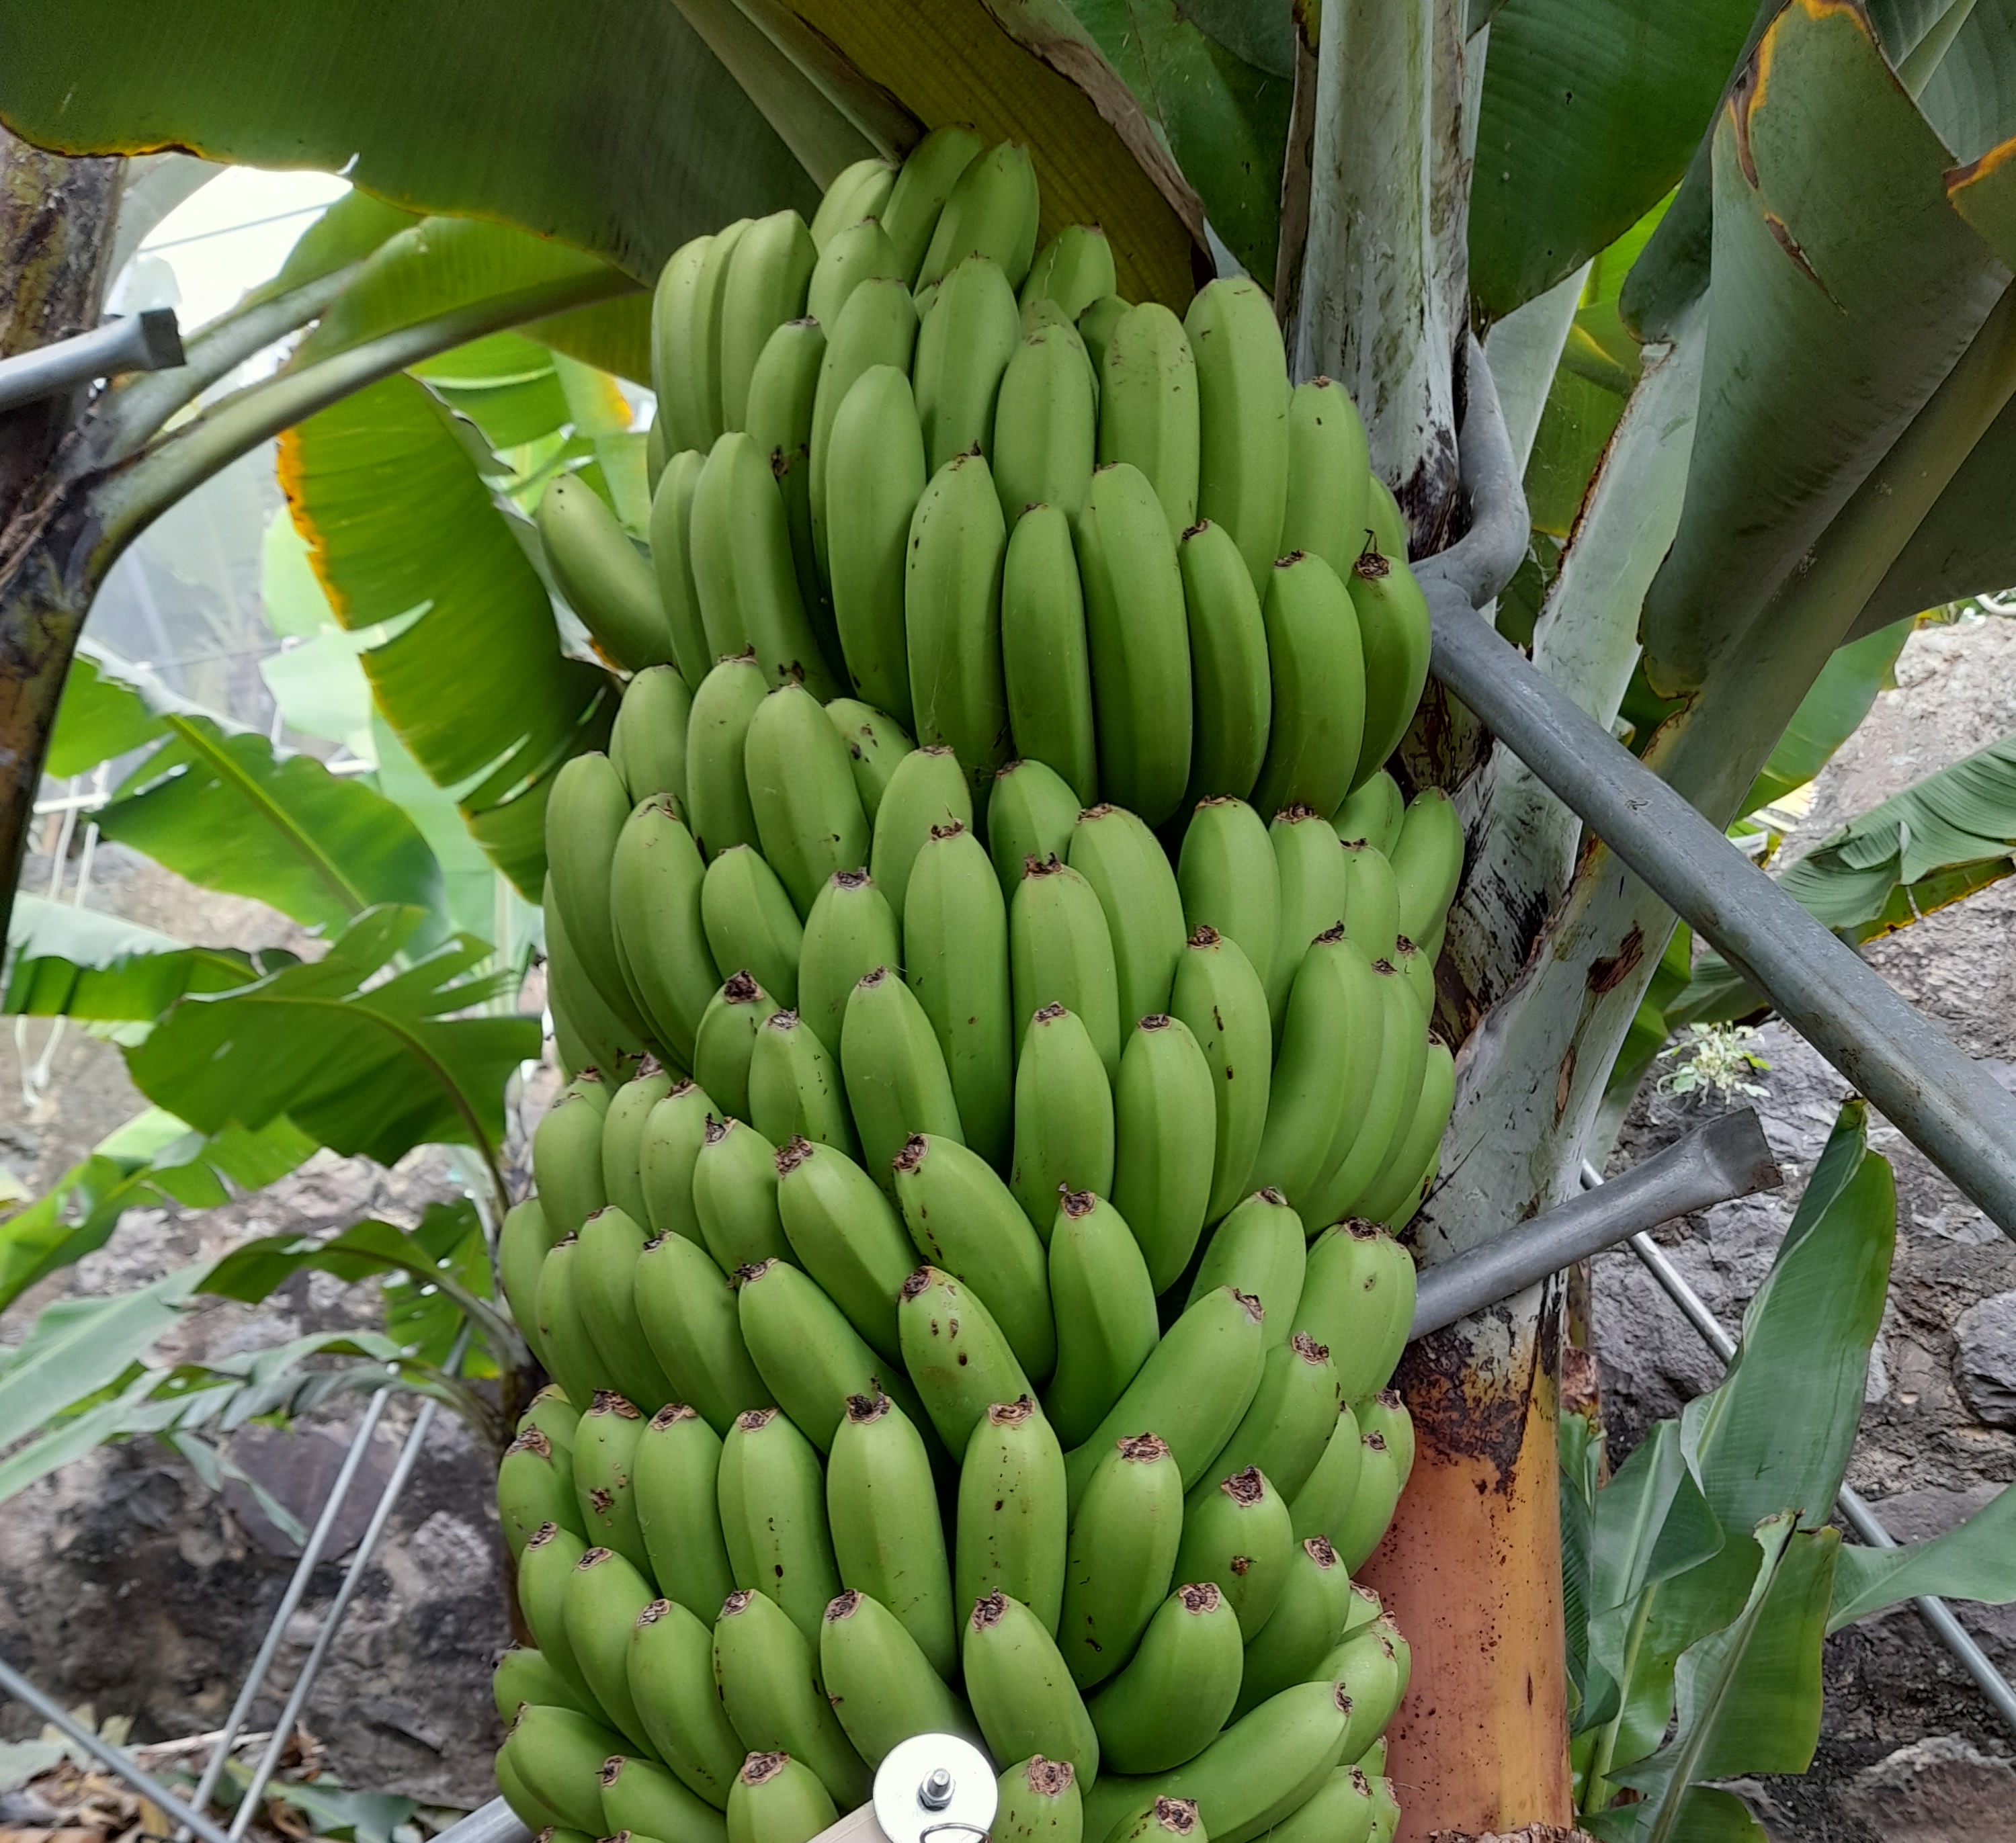
Label: Cut